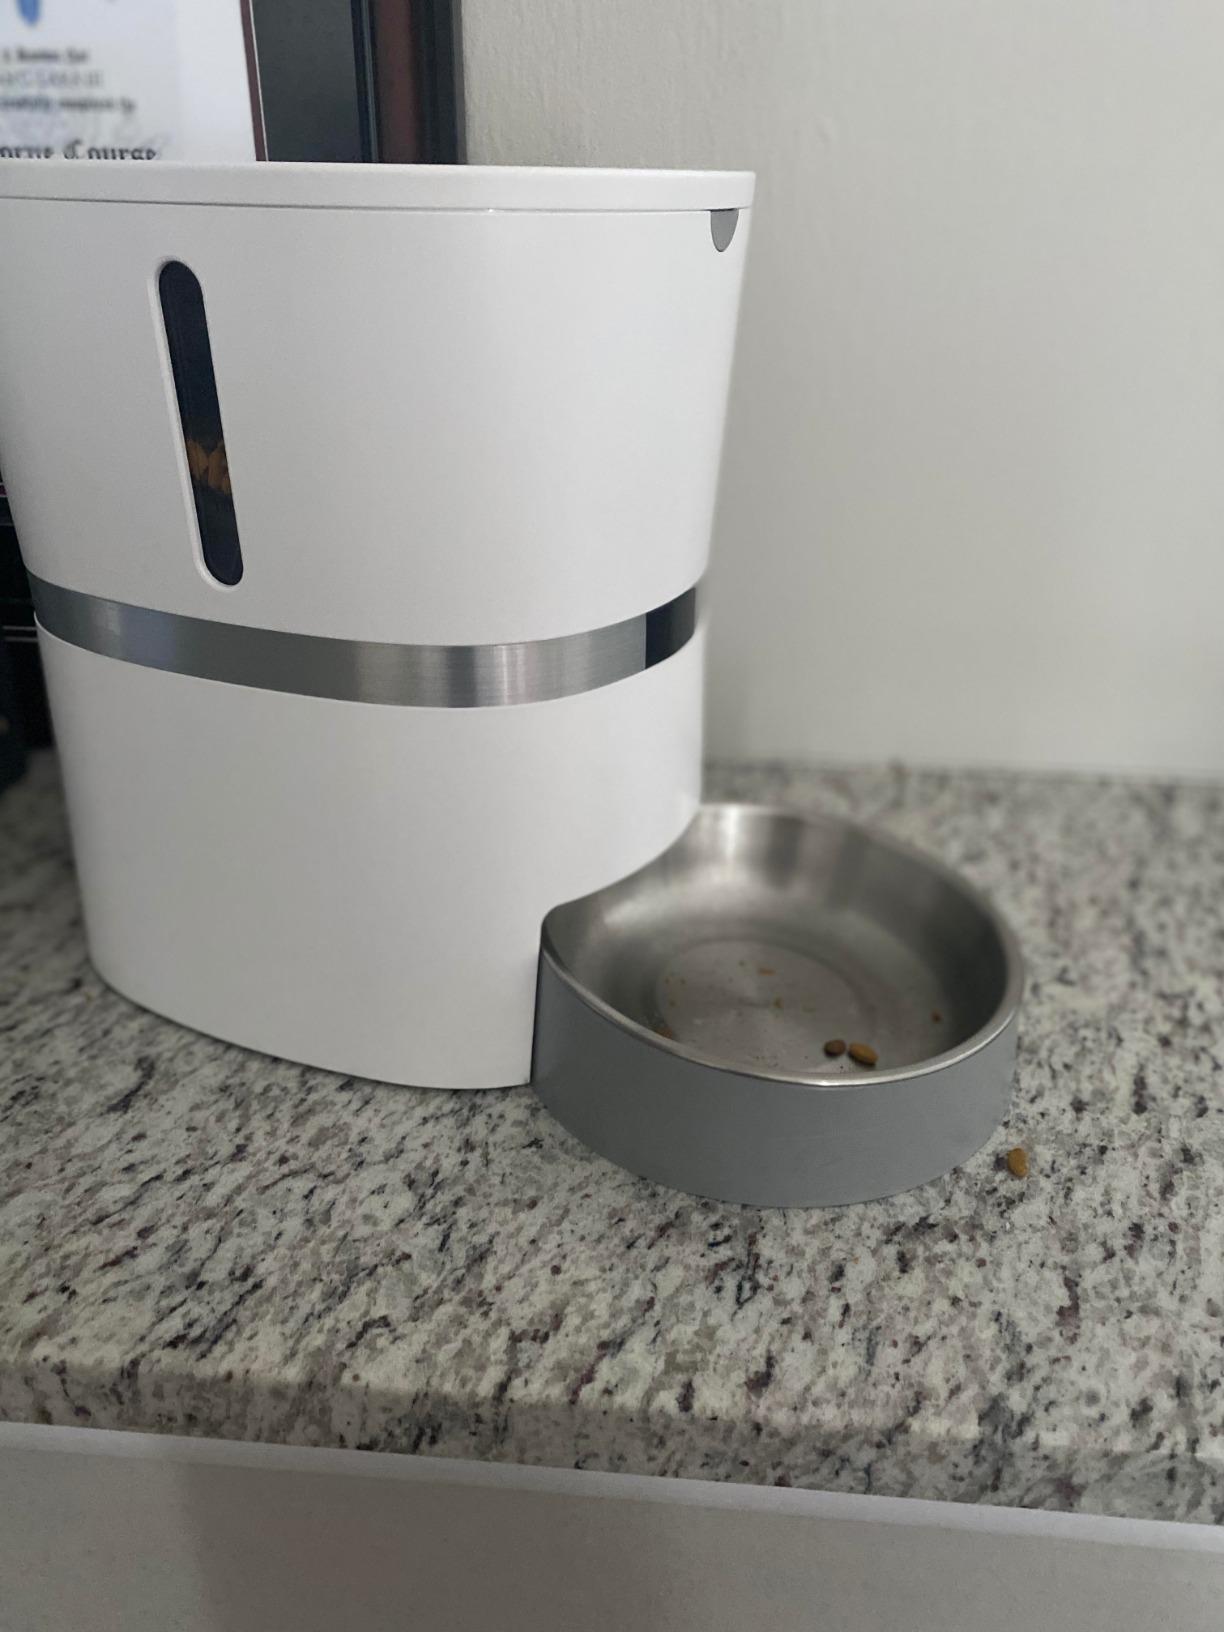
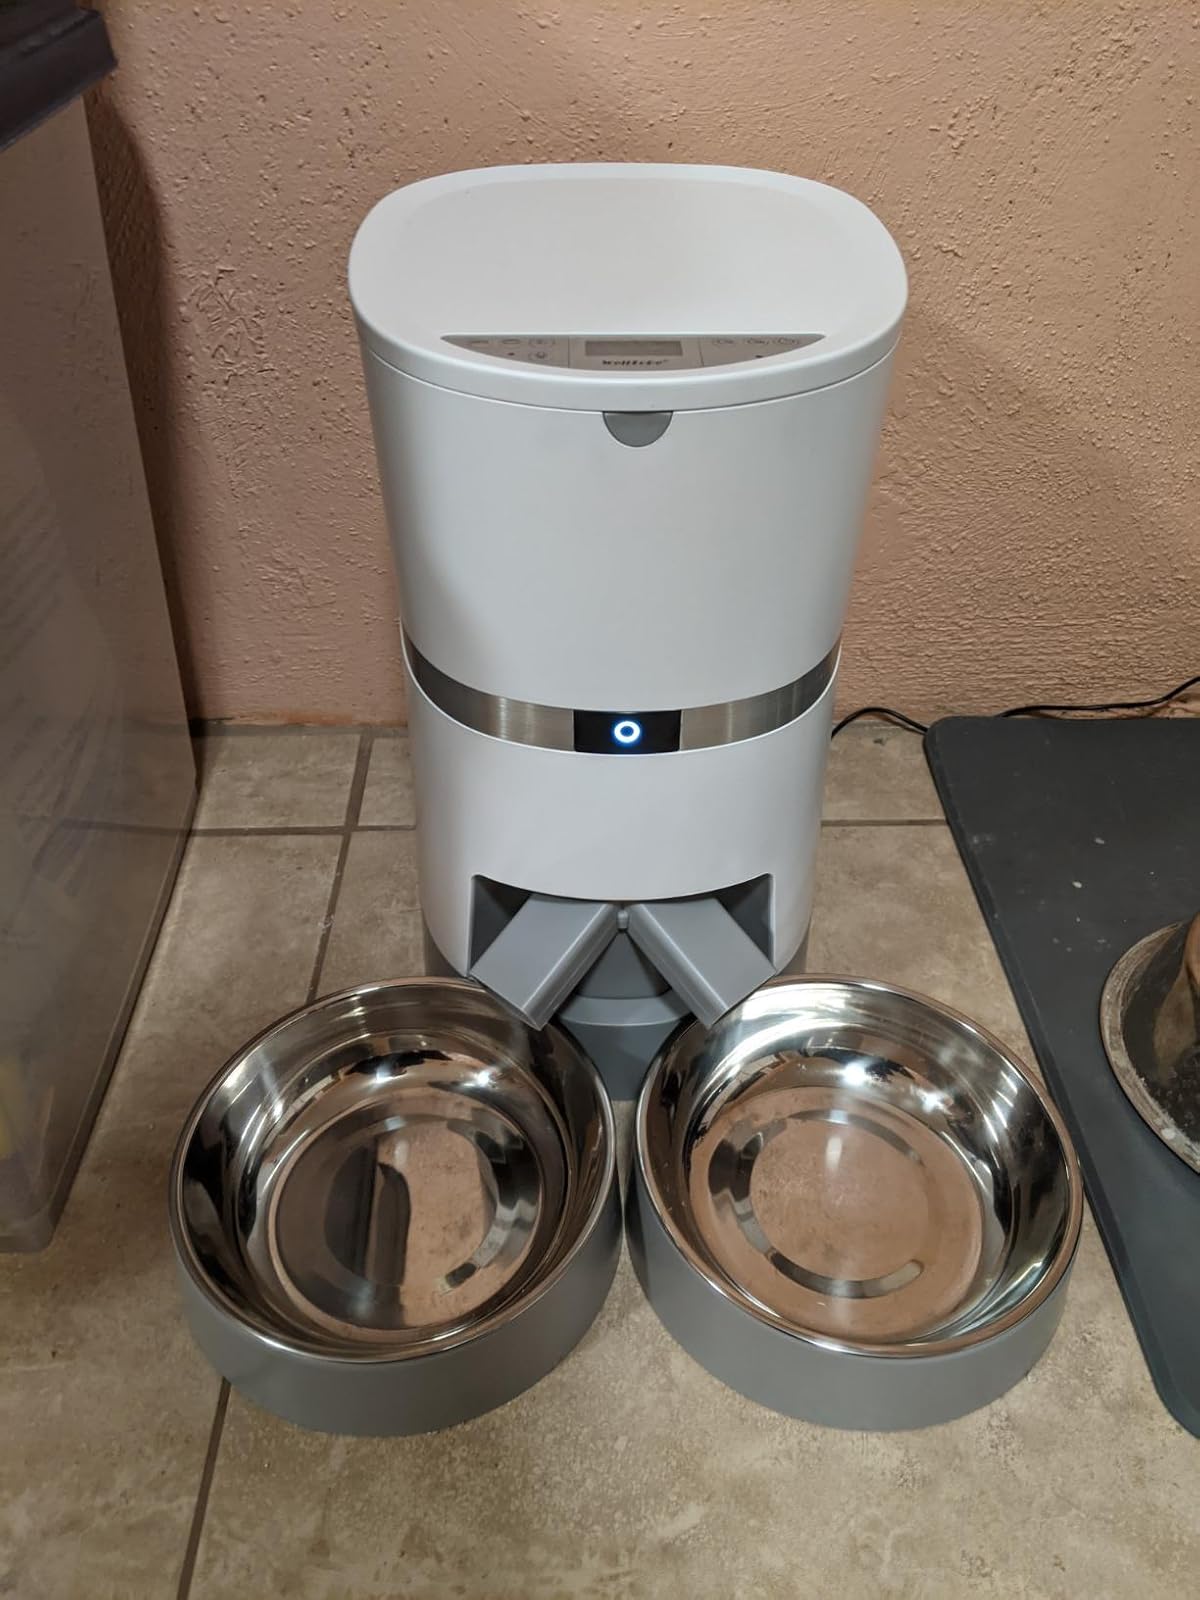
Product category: items_feeder
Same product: no